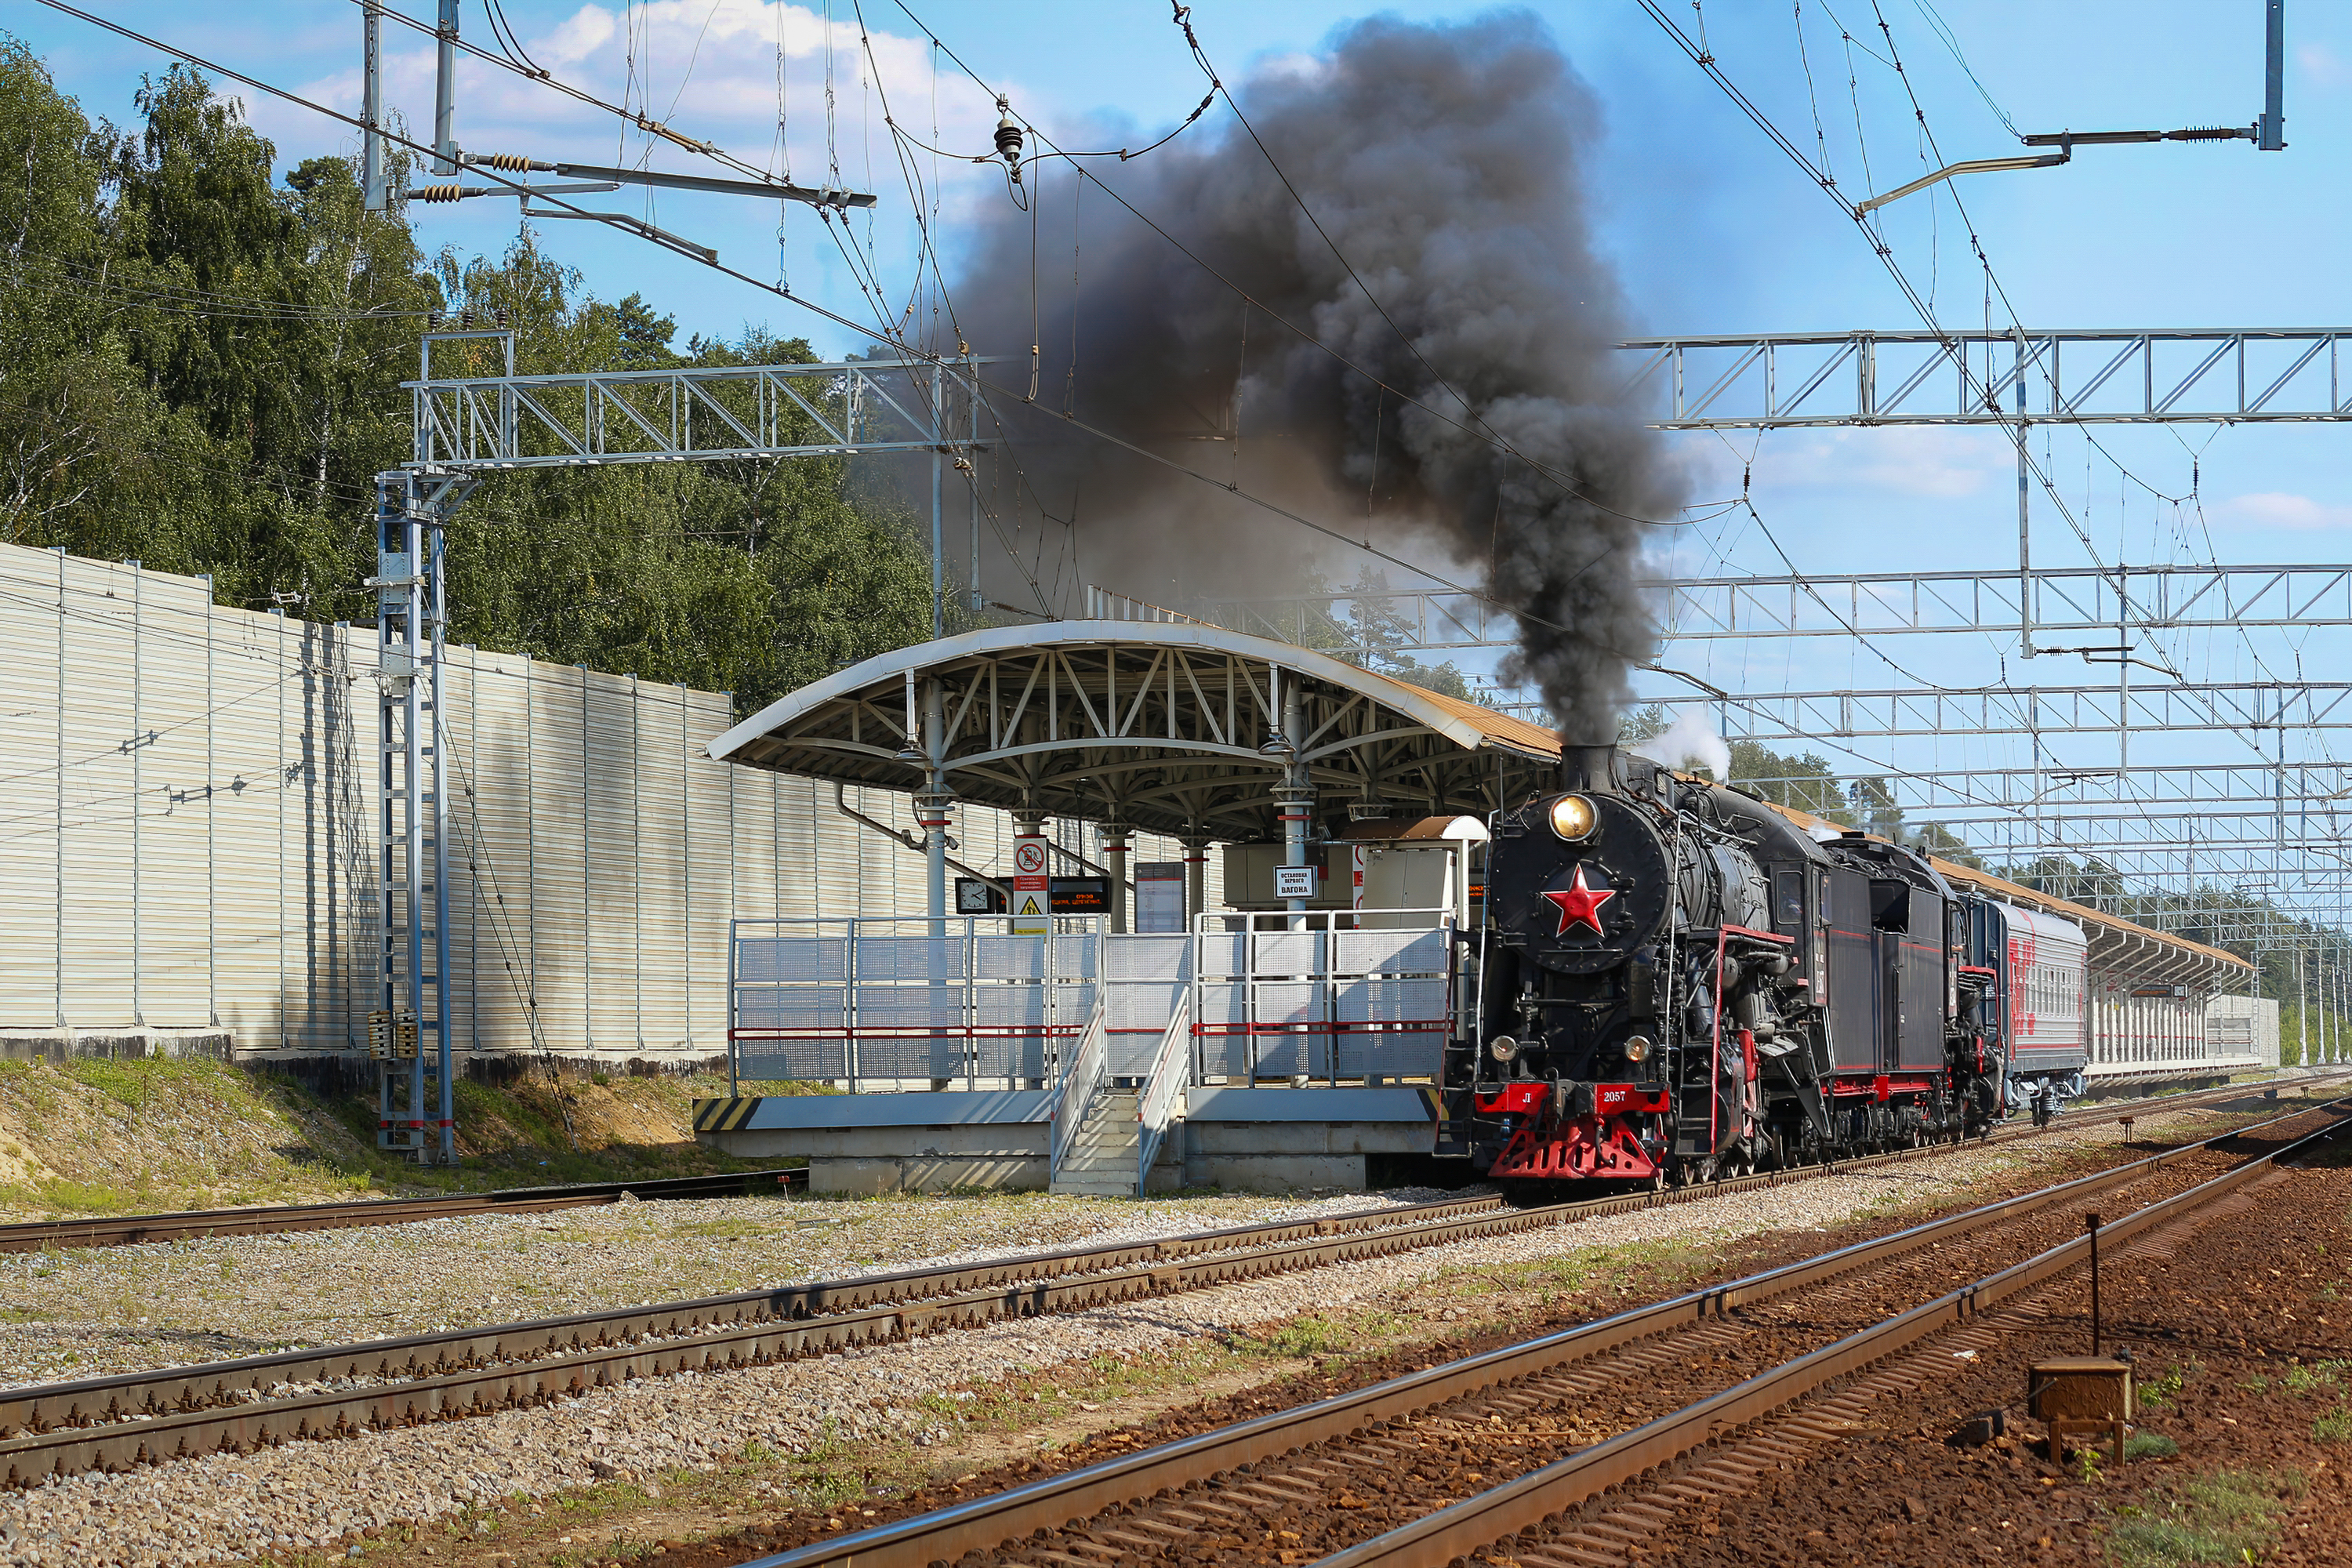
steam locomotive, wagons, train, retro, station, stop, rails, track, railway, movement, traffic, transport, sky, infrastructure, electricity, rolling stock, steam engine, mode of transport, tree, rolling, locomotive, vehicle, cloud, railroad car, steam, pollution, engineering, rural area, gas, auto part, public transport, public utility, smoke, Tints and shades, metal, overhead power line, event, steel, automotive engine part, electrical supply, chimney, wheel, landscape, plant, train station, engine